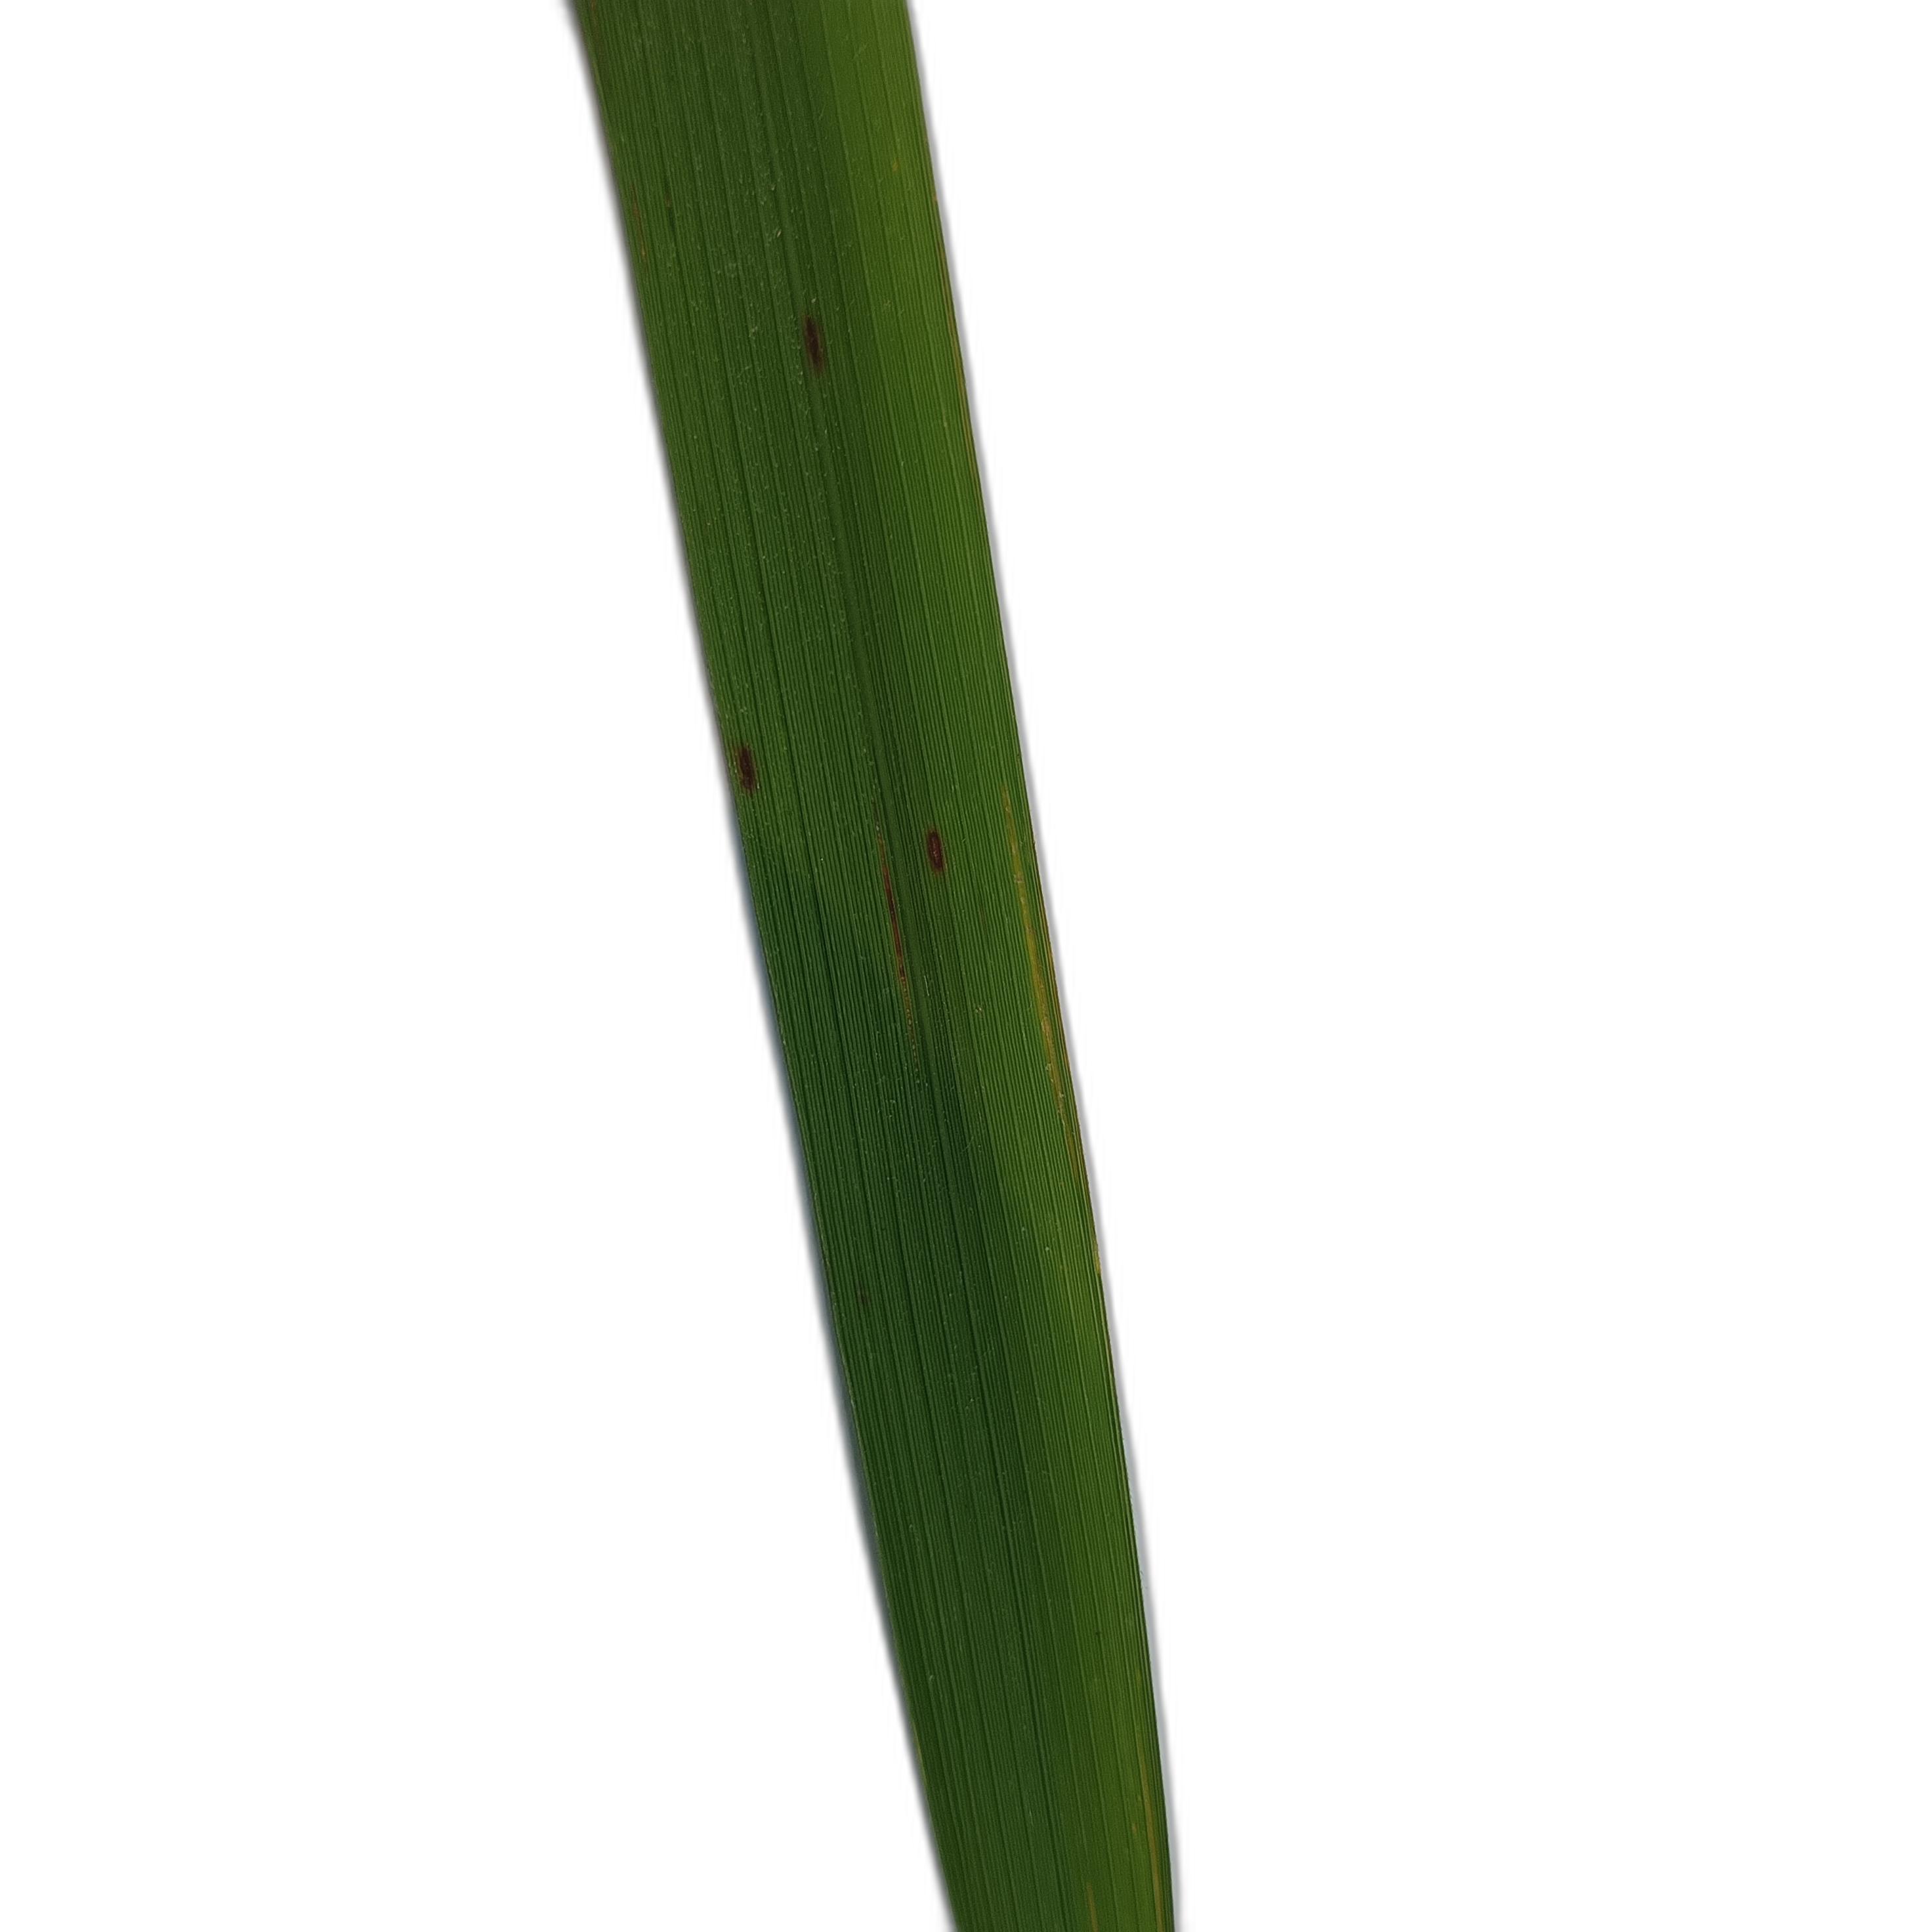
Label: Healthy